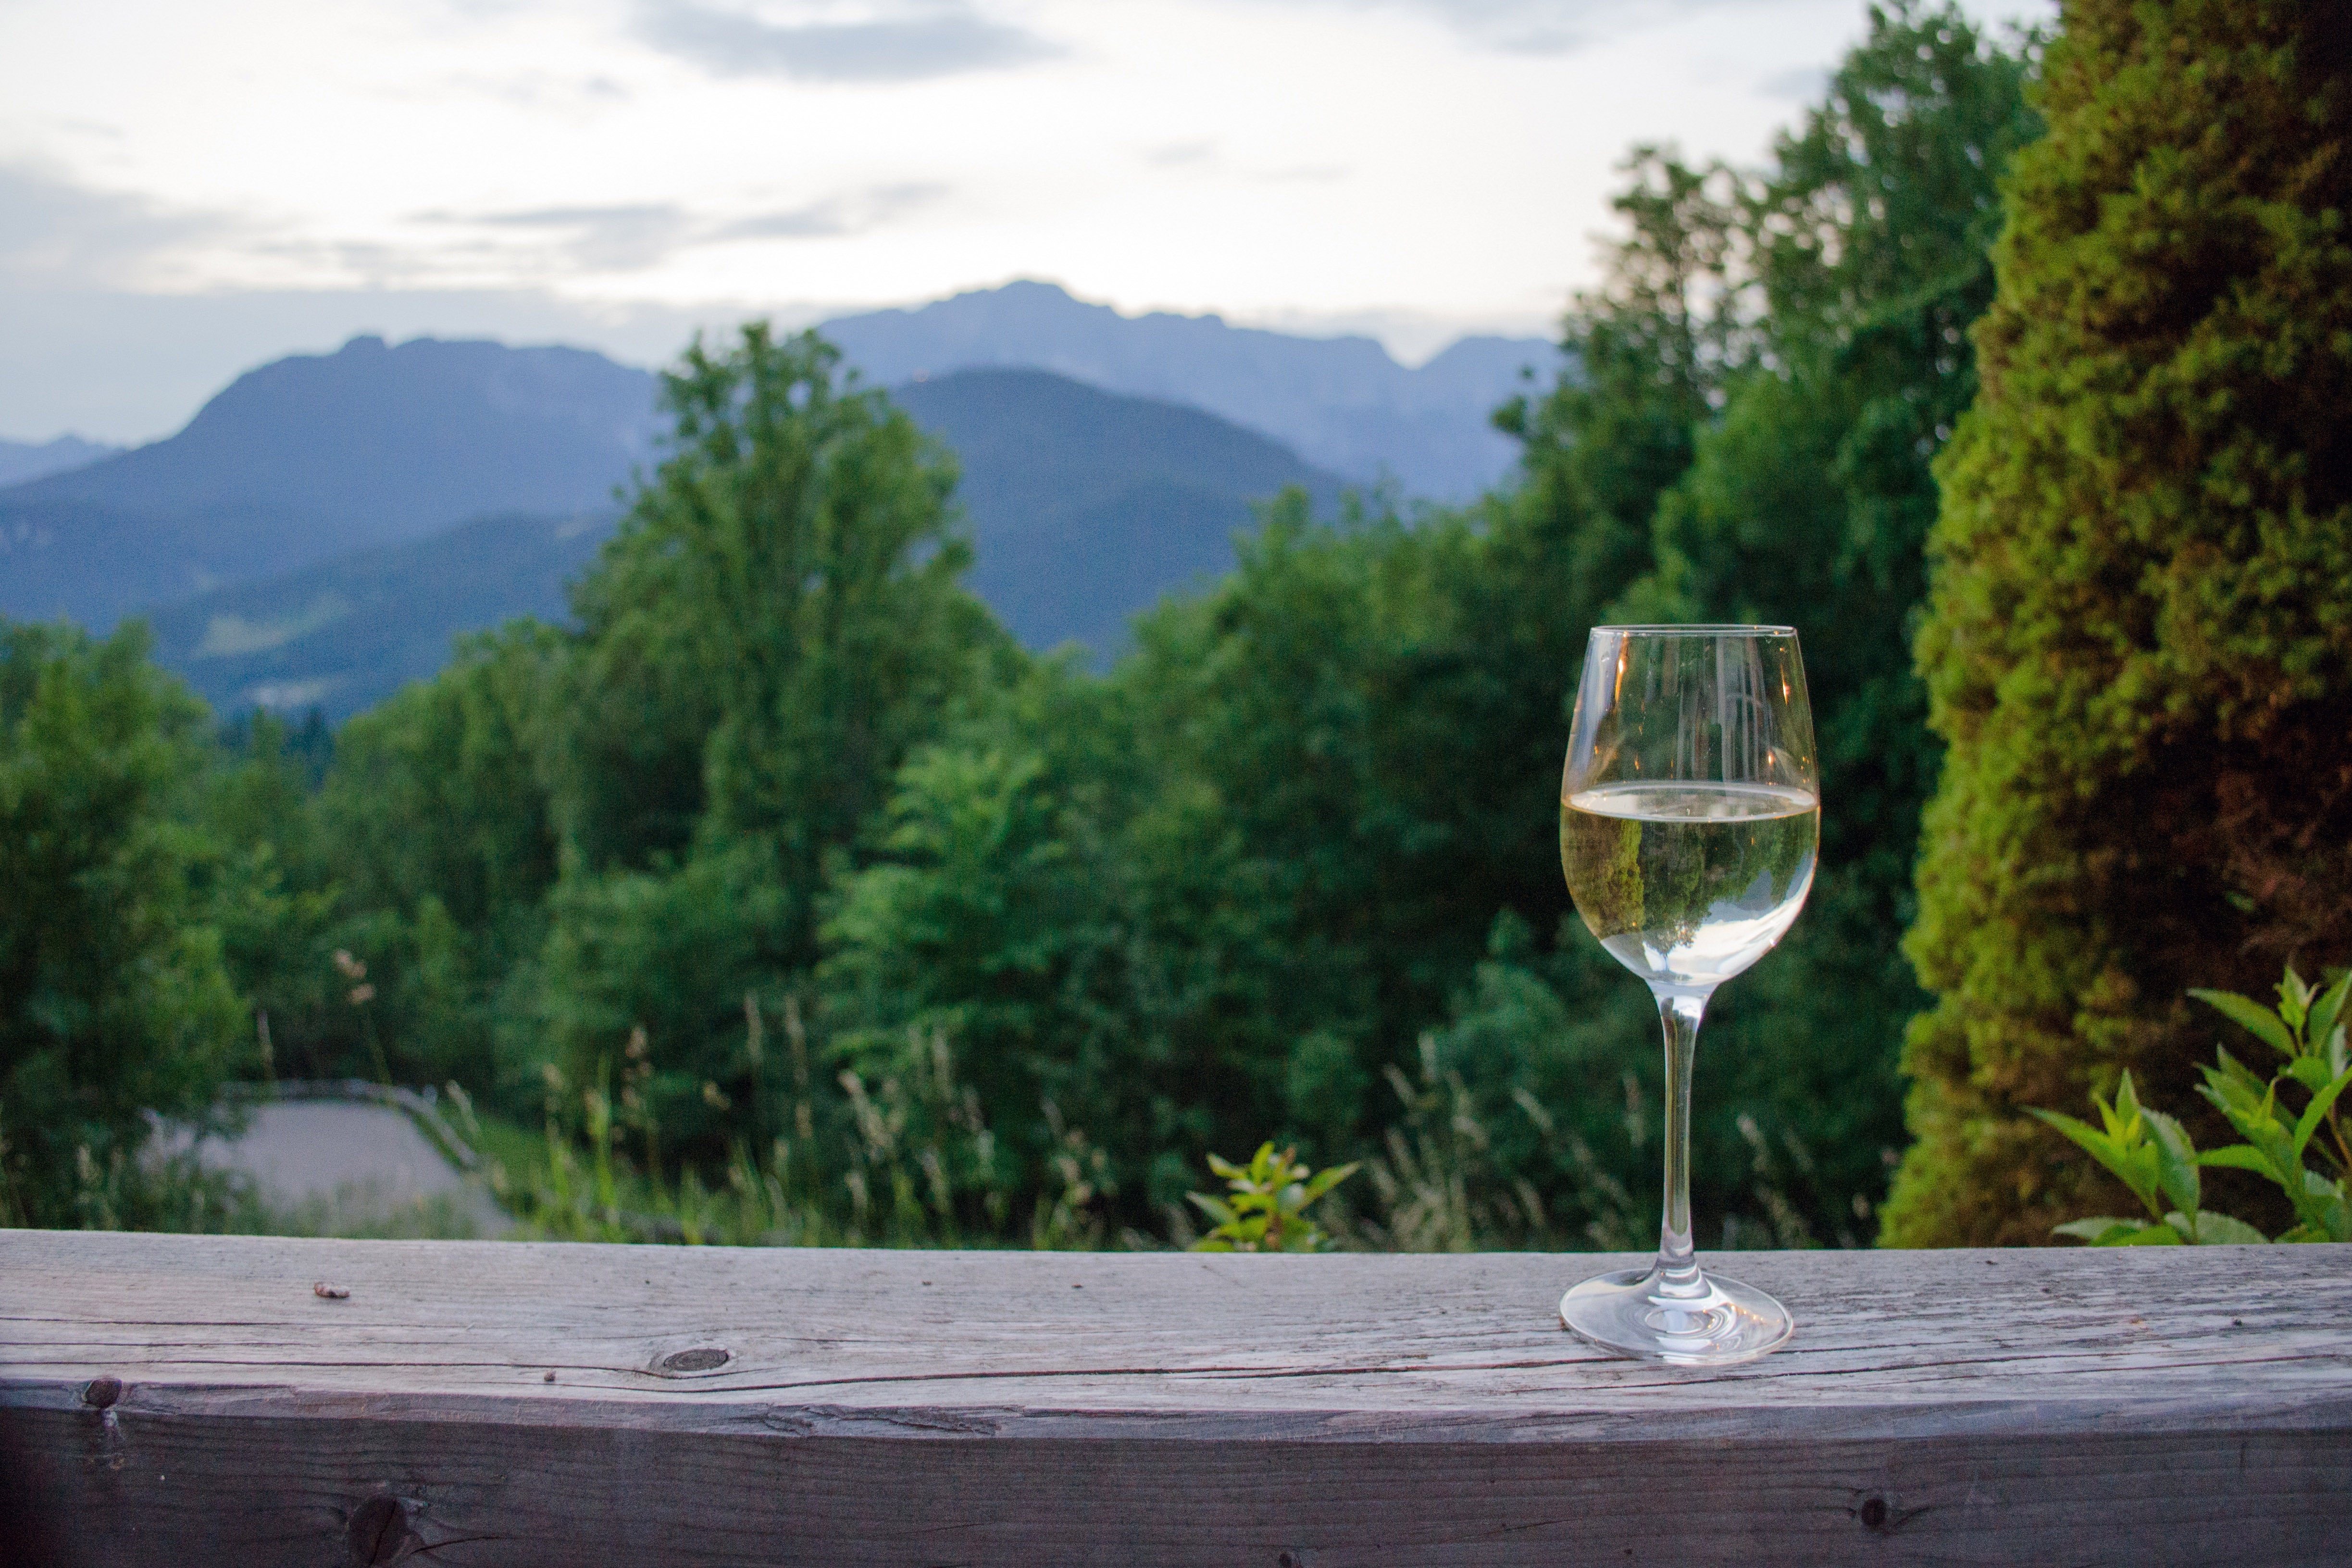
glass, mountainous landforms, wine glass, mountain, stemware, natural landscape, drinkware, water, champagne stemware, grass, drink, mountain range, landscape, wine, highland, alps, tableware, hill station, valley, fell, lake, white wine, meadow, hill, vacation, red wine